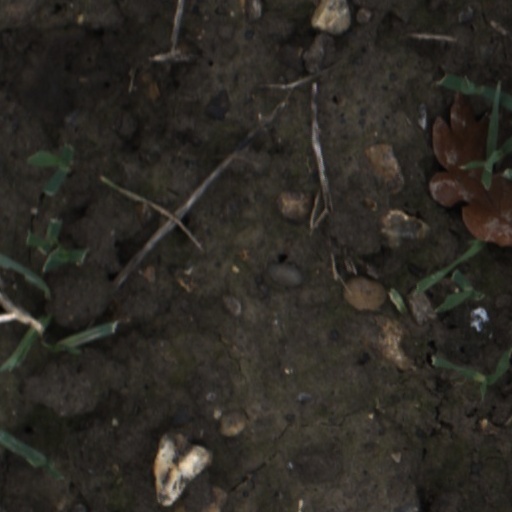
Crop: wheat